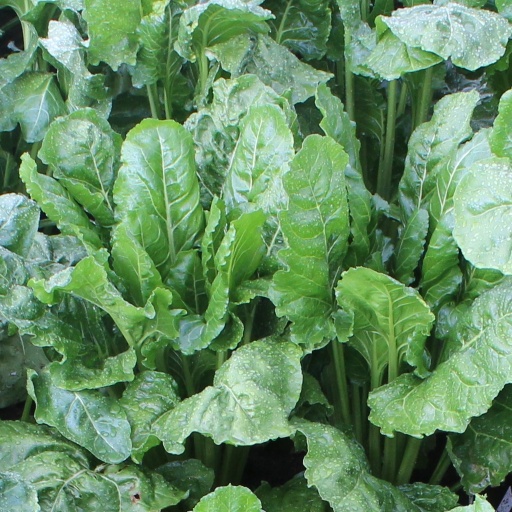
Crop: sugar beet